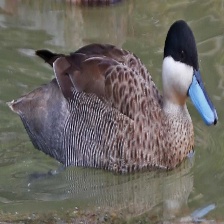
Species: PUNA TEAL
Scientific name: ANAS PUNA
ImageNet parent category: drake